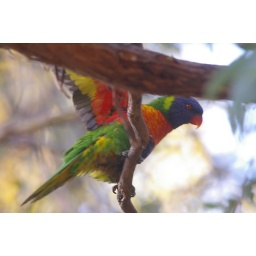
A rainbow lorikeet spotted in a tree just outside my back yard.